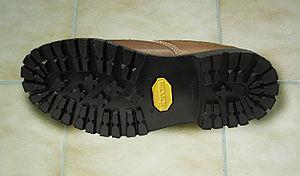
Vibram est une société italienne produisant principalement des semelles pour chaussures. Son activité est historiquement centrée sur l'équipement de montagne tel que les chaussures de randonnées ou les chaussons d'escalade, mais également les premières chaussures à orteils portant le nom de Vibram Fivefingers.